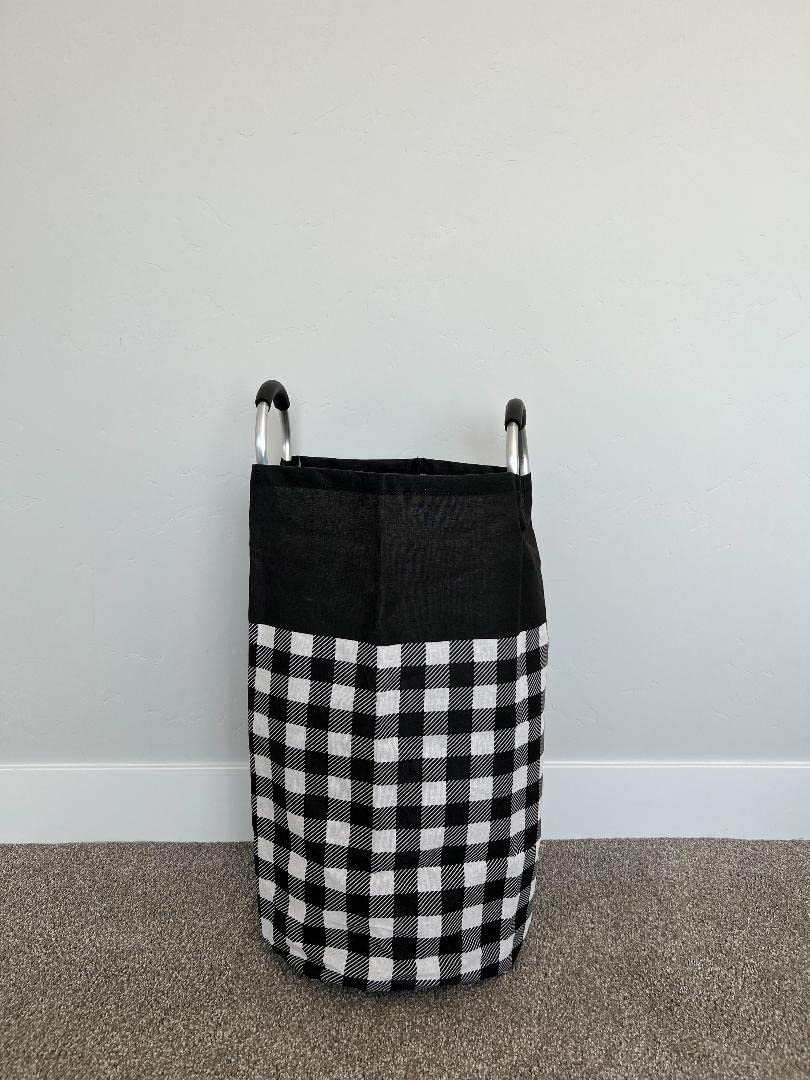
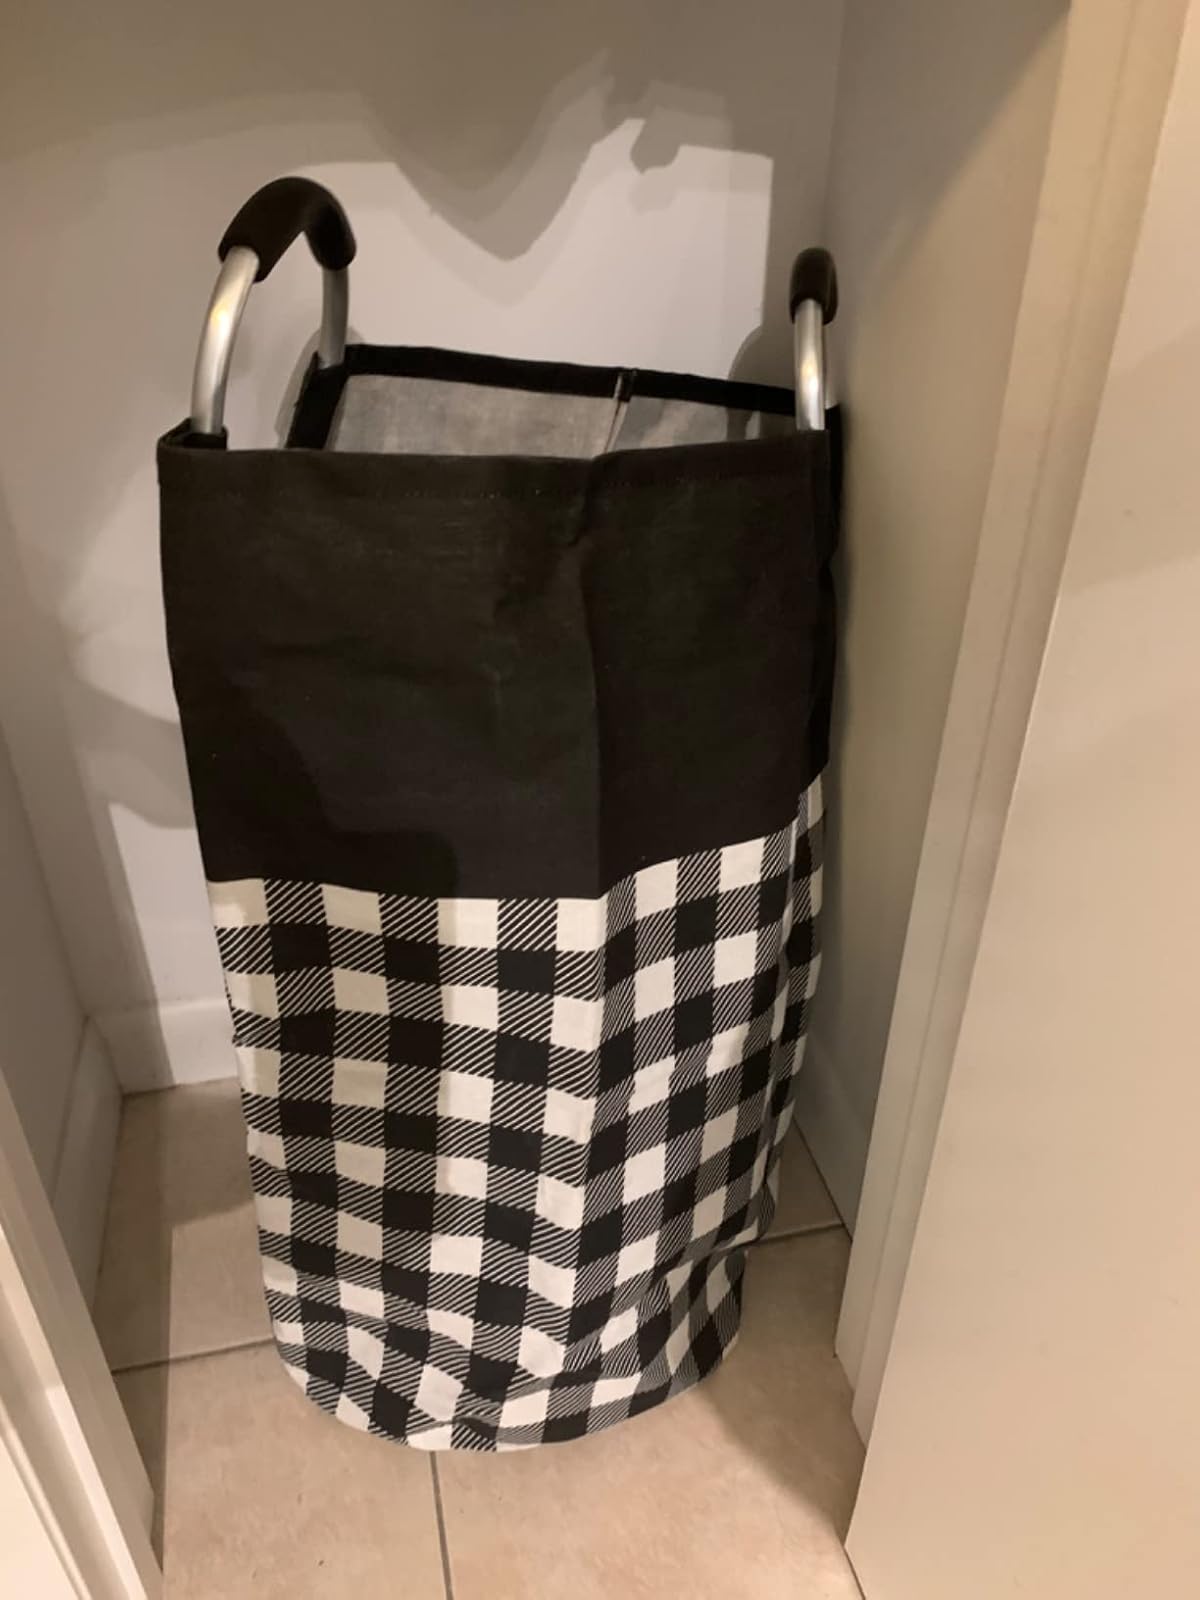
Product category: items_hamper
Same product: yes